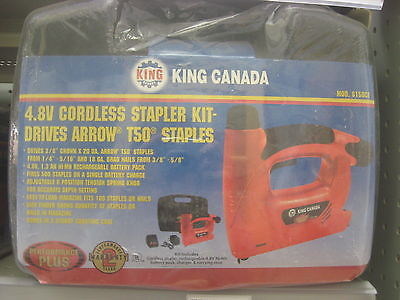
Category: stapler